Graciela Naranjo

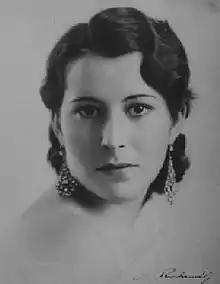

Graciela Naranjo (December 25, 1916 – April 11, 2001) was a Venezuelan singer and actress. A radio, cinema and television pioneer in her homeland, she made her professional debut as a bolero singer in 1931. From the thirties onward her fame as a singer grew, she appeared in films and had her own TV show in an incredibly long career that extended from 1931 through 2000.